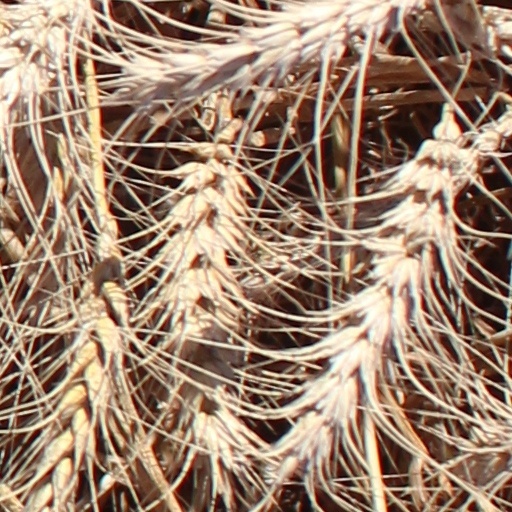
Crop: wheat